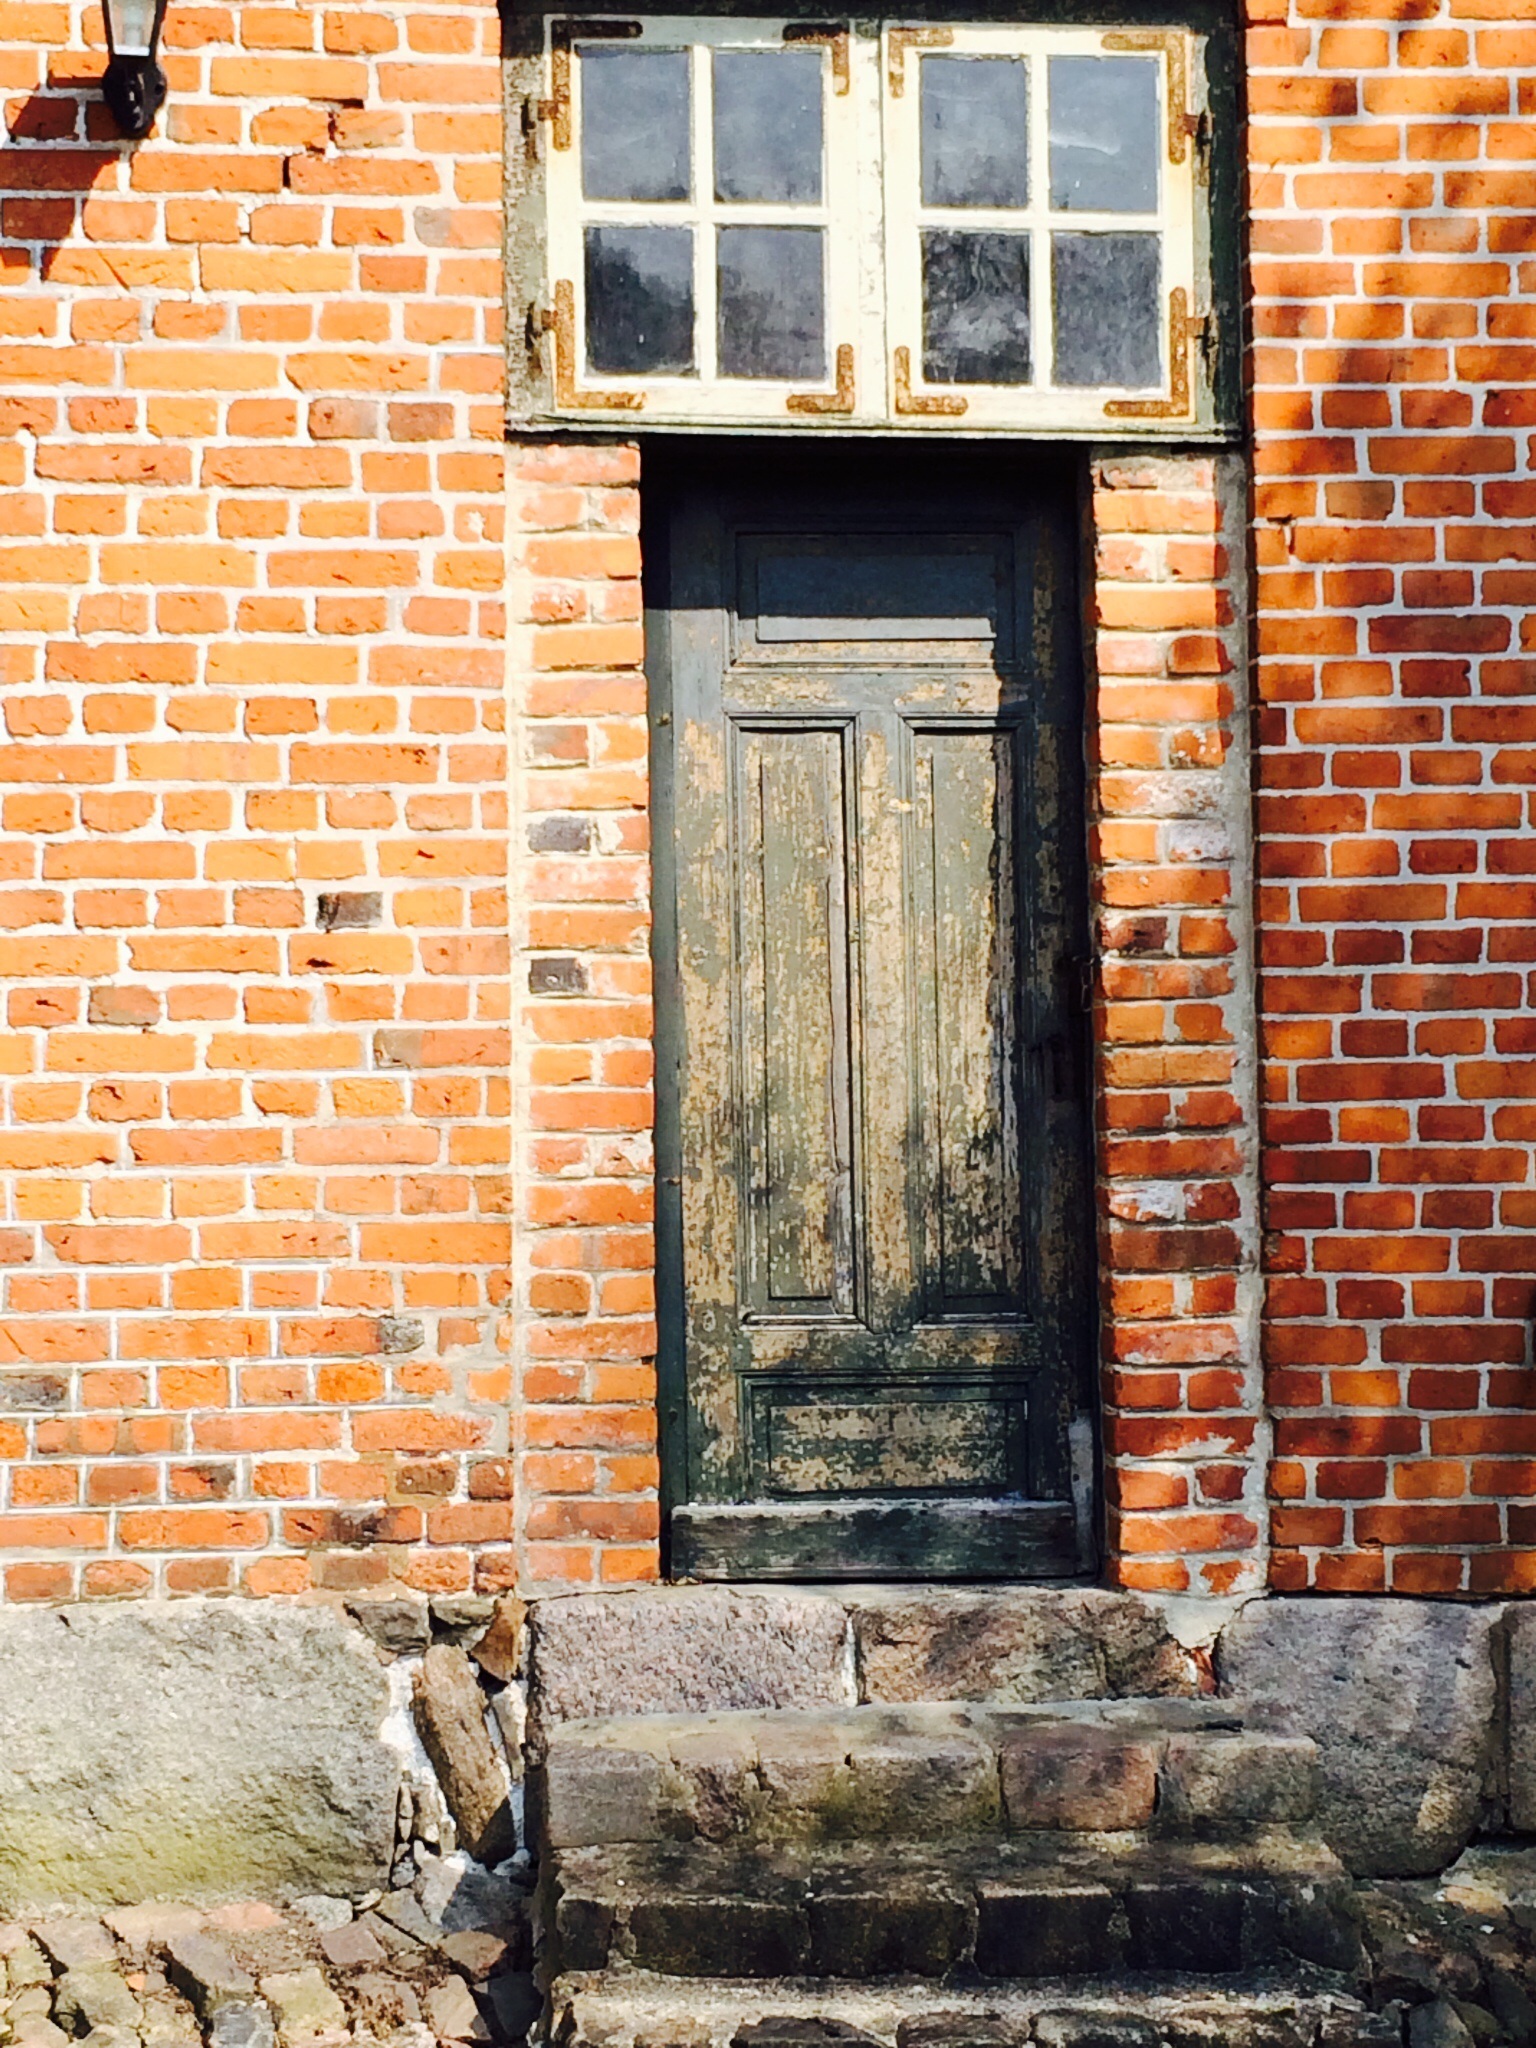
rock, wood, road, street, house, window, building, old, alley, home, wall, stone, red, facade, brick, door, material, brick wall, art, wooden door, shabby, brickwork, input, masonry, stone stairway, urban area